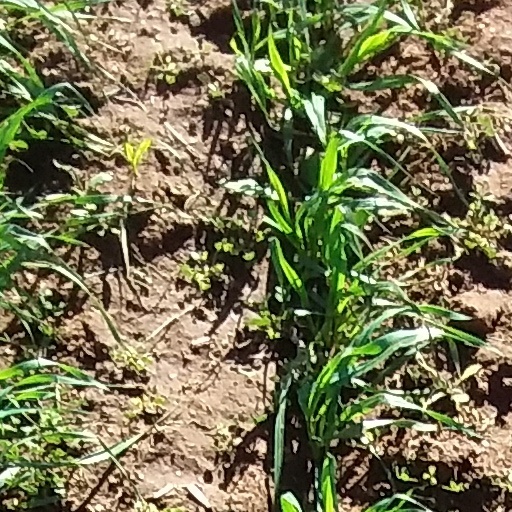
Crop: wheat